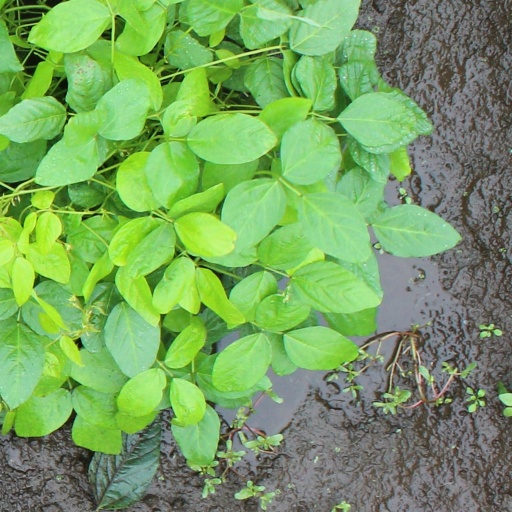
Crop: soybean